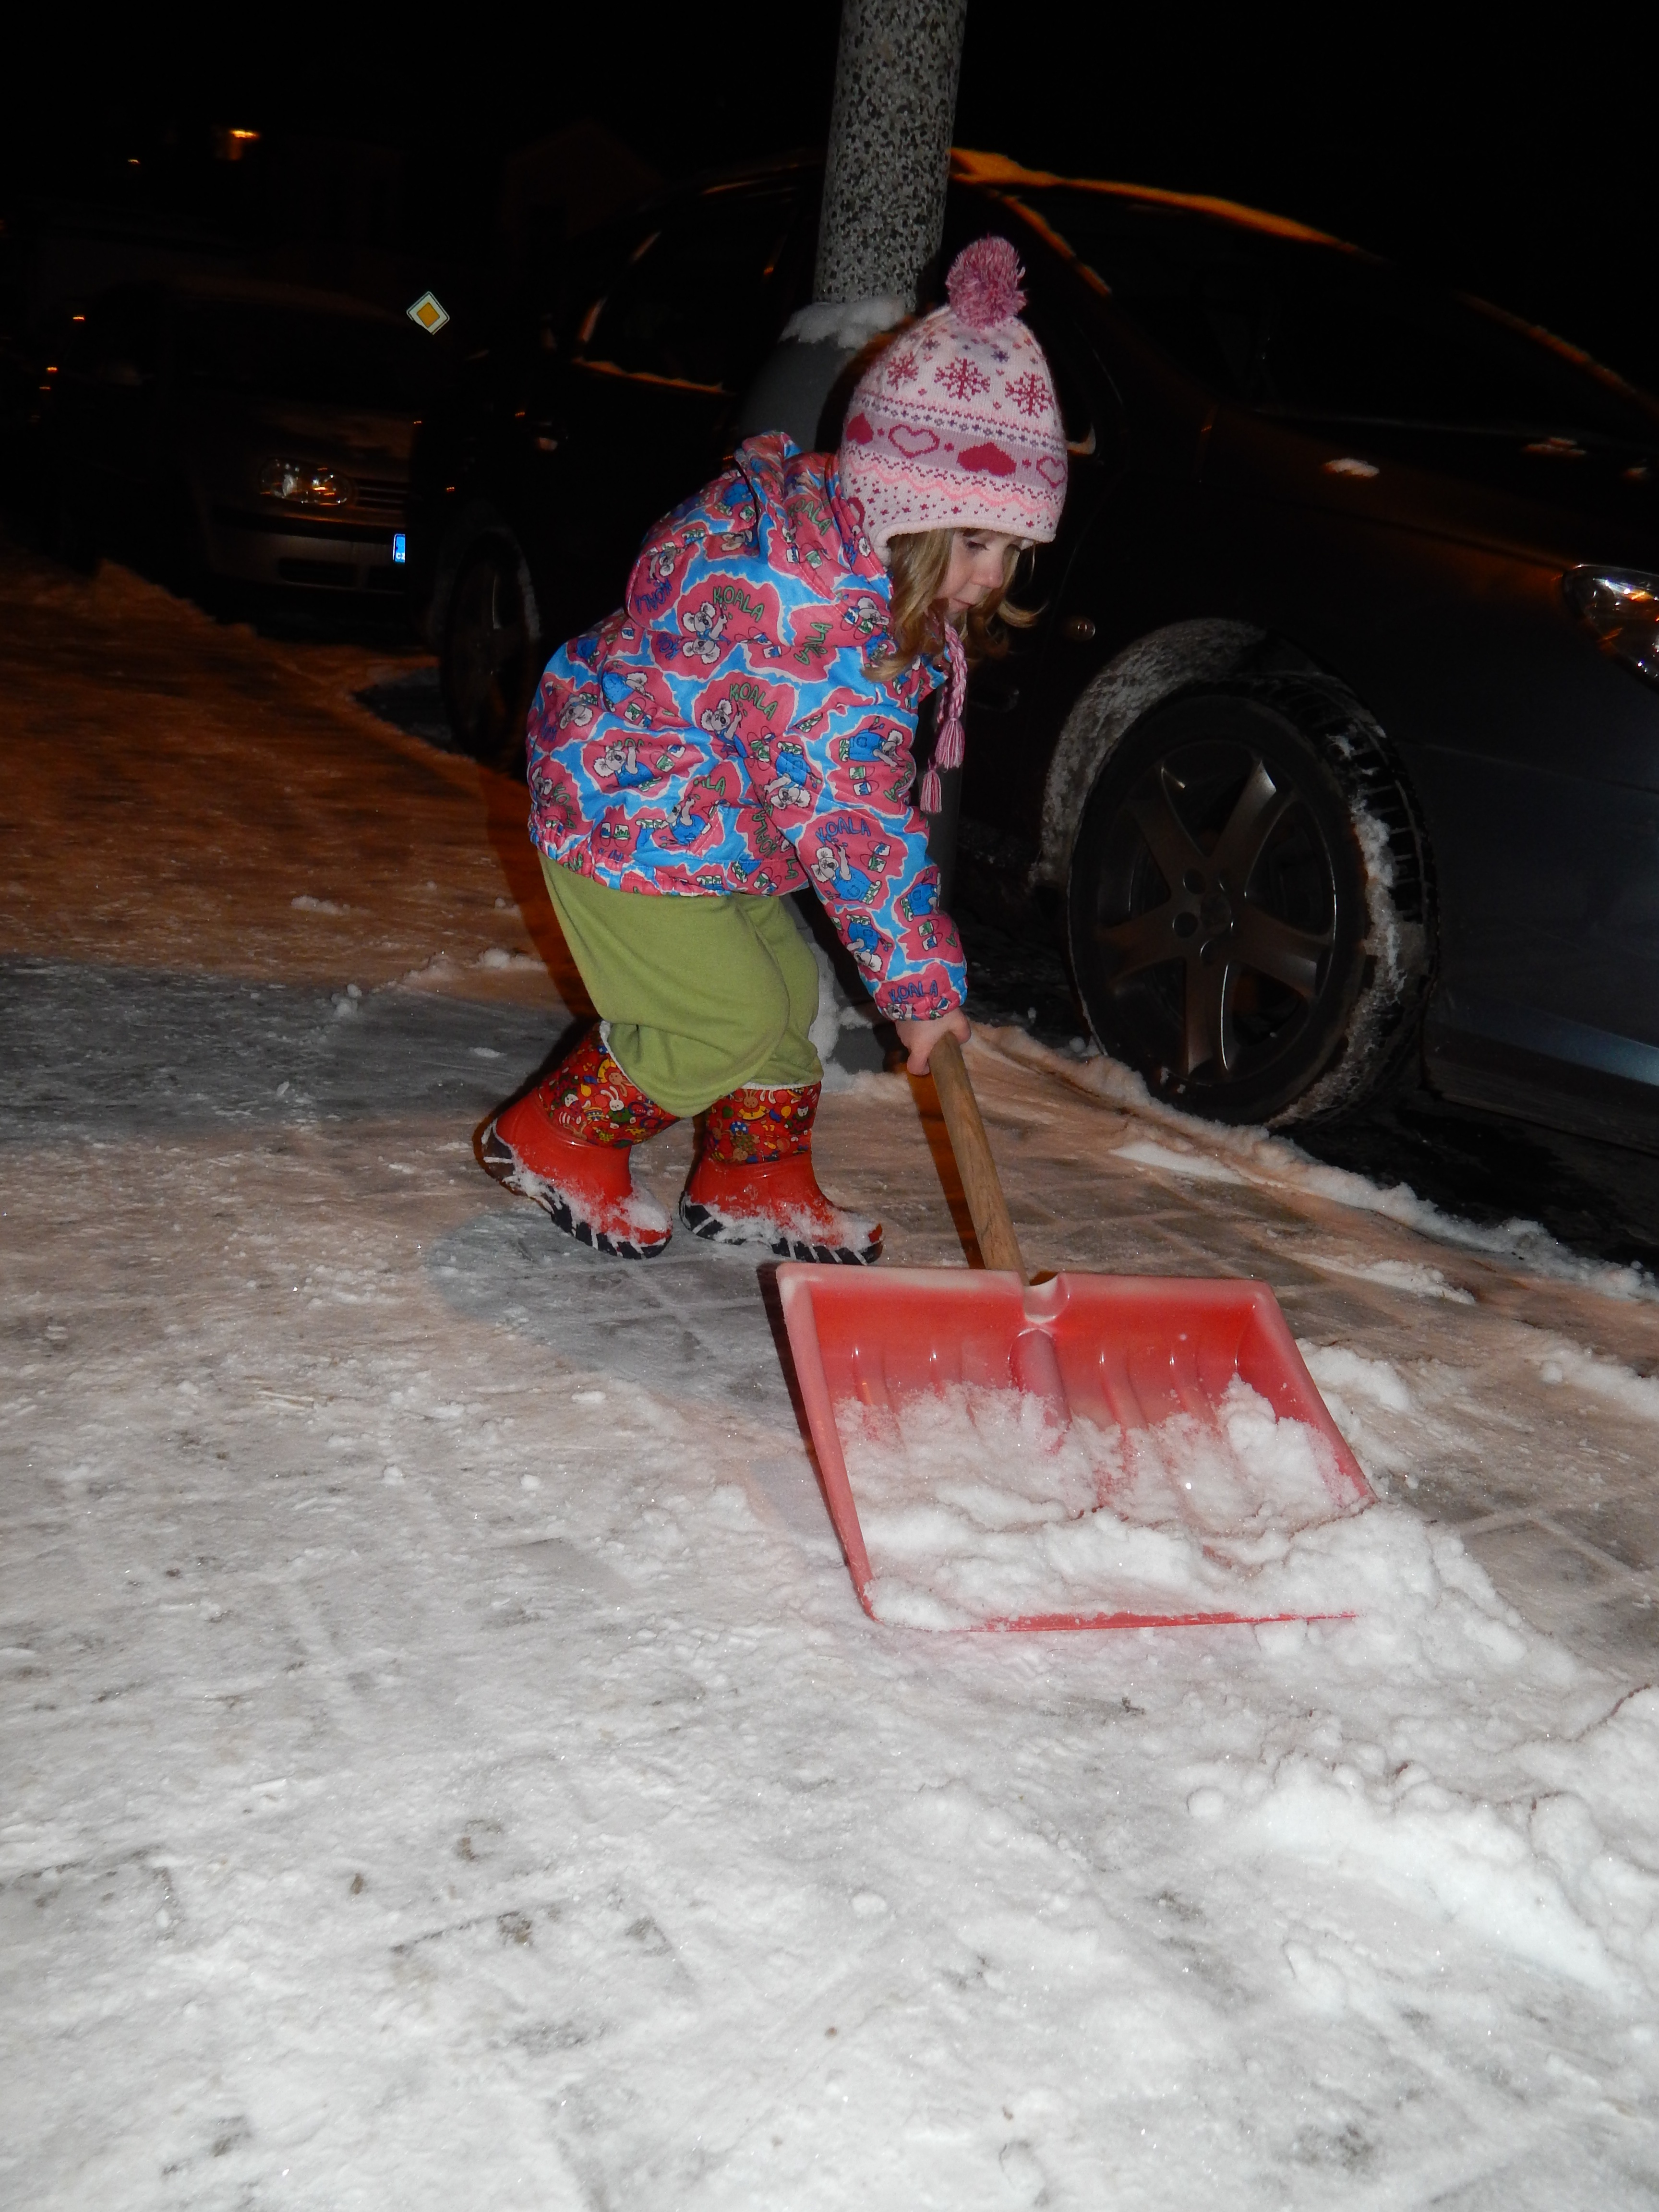
work, snow, winter, girl, red, child, performance art, footwear, assistant